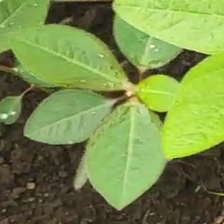
Weed species: Moti_dudhi(Euphorbia_geneculata_L)